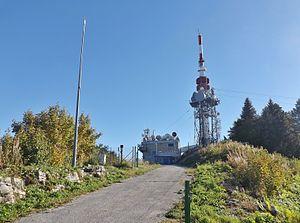
Vue de l'antenne relais du signal du mont du Chat (1 504 mètres d'altitude), à la limite des communes du Bourget-du-Lac et de Saint-Paul, en Savoie.
L'émetteur du mont du Chat est une installation servant à la diffusion de la télévision, de la radio FM, de la téléphonie mobile ainsi qu'à d'autres liaisons comme le WiMAX et la communication pour la Direction des Routes. Il se trouve sur le Signal du Mont du Chat, le point culminant du Mont du Chat, près des communes du Bourget-du-Lac et de Saint-Paul, dans la Savoie. Le site se compose d'une tour hertzienne haute de 54 mètres et d'un pylône de 25,5 mètres. Il appartient à l'opérateur TDF.
Saint-Paul, appelée localement Saint-Paul-sur-Yenne, est une commune française située dans le département de la Savoie, en région Auvergne-Rhône-Alpes.
Le signal du Mont du Chat est un sommet du massif du Jura culminant à 1 496 m d'altitude, faisant de lui le point culminant du mont du Chat. Il est situé aux limites des communes du Bourget-du-Lac et de Saint-Paul, dans le département français de la Savoie, en région Auvergne-Rhône-Alpes.